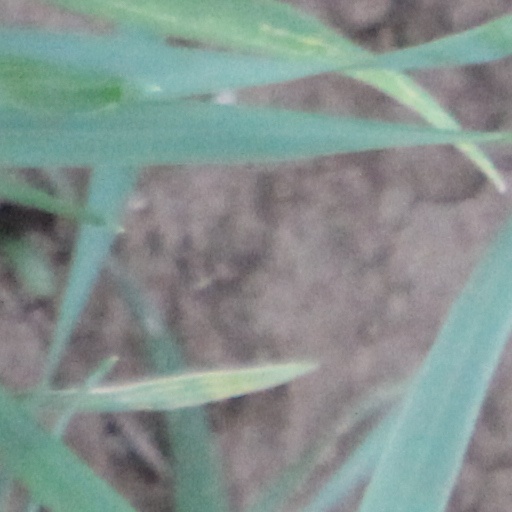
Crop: wheat